Men Are Not Gods

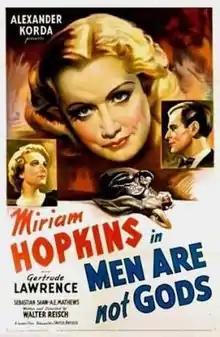

Men Are Not Gods is a 1936 British film starring Miriam Hopkins and co-starring Gertrude Lawrence, Sebastian Shaw and Rex Harrison. It was a success in the UK when released largely due to the popularity of the two female stars Hopkins and Lawrence. This also brought to attention the talents of Rex Harrison who made his breakthrough into Hollywood not too long after this film. Gertrude Lawrence, although not so much a movie actress, was at the peak of her stage career when this film was released and her performance was praised.